List of Canadian Hot 100 number-one singles of 2024

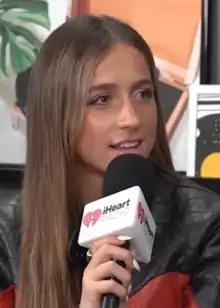
Tate McRae ("pictured") spent one week atop the Canadian Hot 100 in 2024 with her single "Greedy". She was the only Canadian artist to reach number one this year.

This is a list of the Canadian Hot 100 number-one singles of 2024. The Canadian Hot 100 is a chart that ranks the best-performing singles of Canada. Its data, published by "Billboard" magazine and compiled by Luminate, is based collectively on each single's weekly physical and digital sales, as well as airplay and streaming.